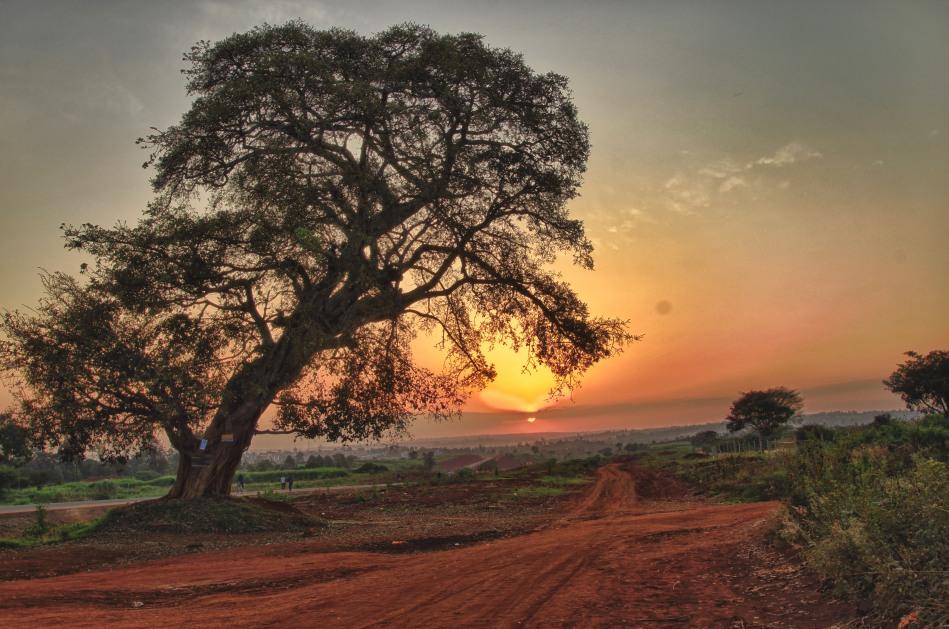
Mandhari nzuri na ya kuvutia yenye miti mirefu, vichaka vifupi vya rangi ya kijani, mwanga wa jua ukiwa hafifu na wa rangi ya njano kwa kuwa jua ndipo linaenda kuzama upande wa magharibi.